Pan-American Conference of Women

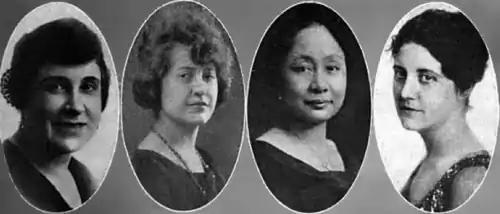
From left: Carmen de Pinillos (Peru), Pastoriza Flores (Ecuador), Mrs. C. de Veyra (Philippines), Mrs. Jacobo Valera (Uruguay)

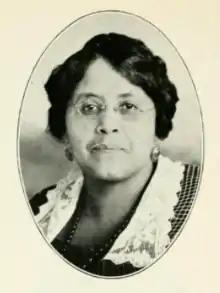
Sadie Lewis Adams

In addition, there were 27 delegates from Canada and 50 from the United States, besides eight from Puerto Rico and one from the Philippines. Among the US delegates was Sadie L. Adams, an African-American suffragist and the president of the Chicago and Northern District Association of Colored Women's Clubs.